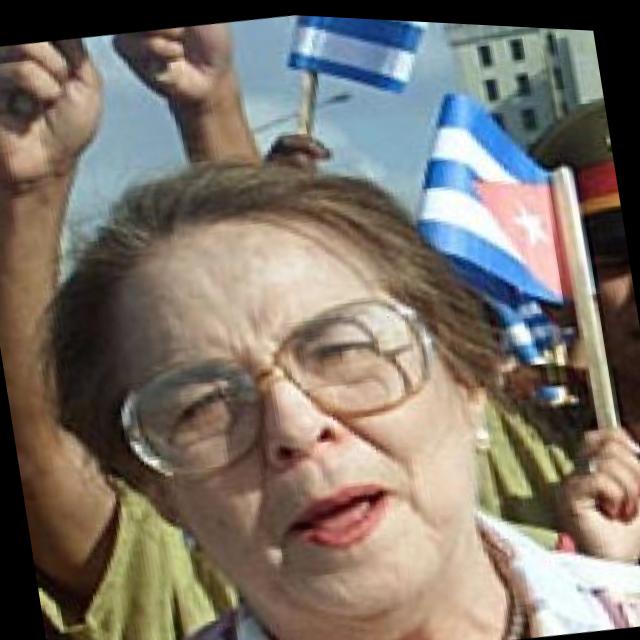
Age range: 65+